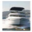
Label: ship